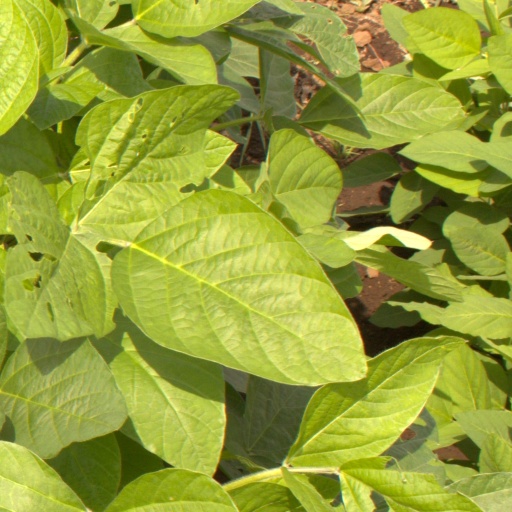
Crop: soybean